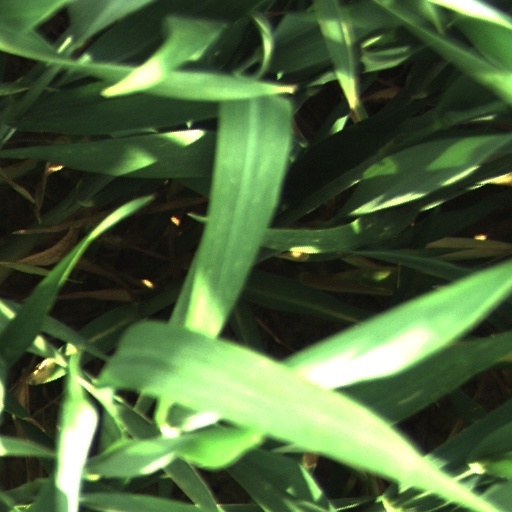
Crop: wheat